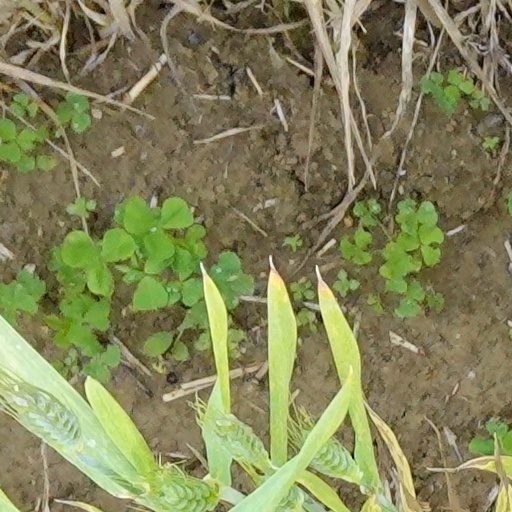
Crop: wheat